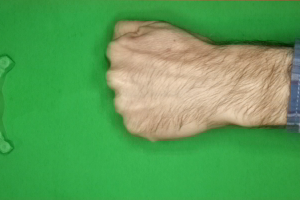
Label: rock